Taurobolium

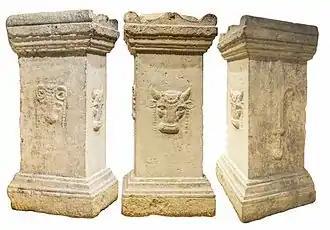
Three sides of a "taurobolium" altar showing bucrania and a sacrificial knife, with a dedication to the Great Idaean Mother of the Gods, from Lugdunum (Lyon)

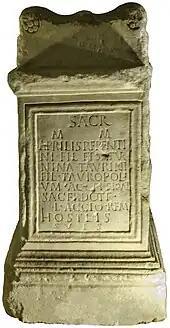
One of the 20 "taurobolium" altars in Musée Eugène-Camoreyt in Lectoure (France)

In the Roman Empire of the second to fourth centuries, taurobolium referred to practices involving the sacrifice of a bull, which after mid-second century became connected with the worship of the Great Mother of the Gods; though not previously limited to her cult, after AD 159 all private "taurobolia" inscriptions mention the "Magna Mater".